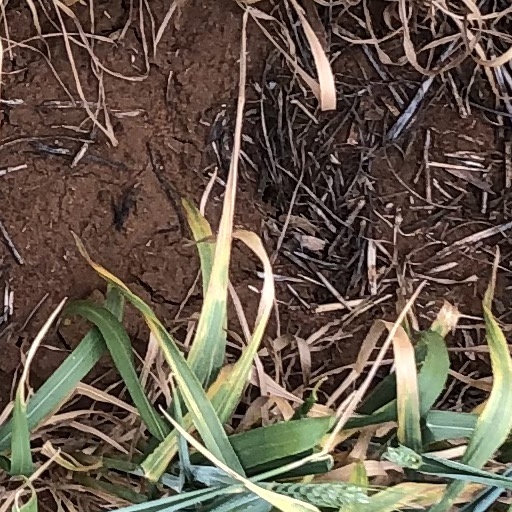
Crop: wheat